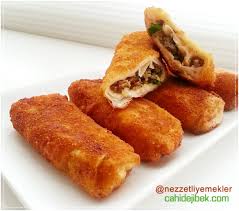
Yemek: icli_kofte